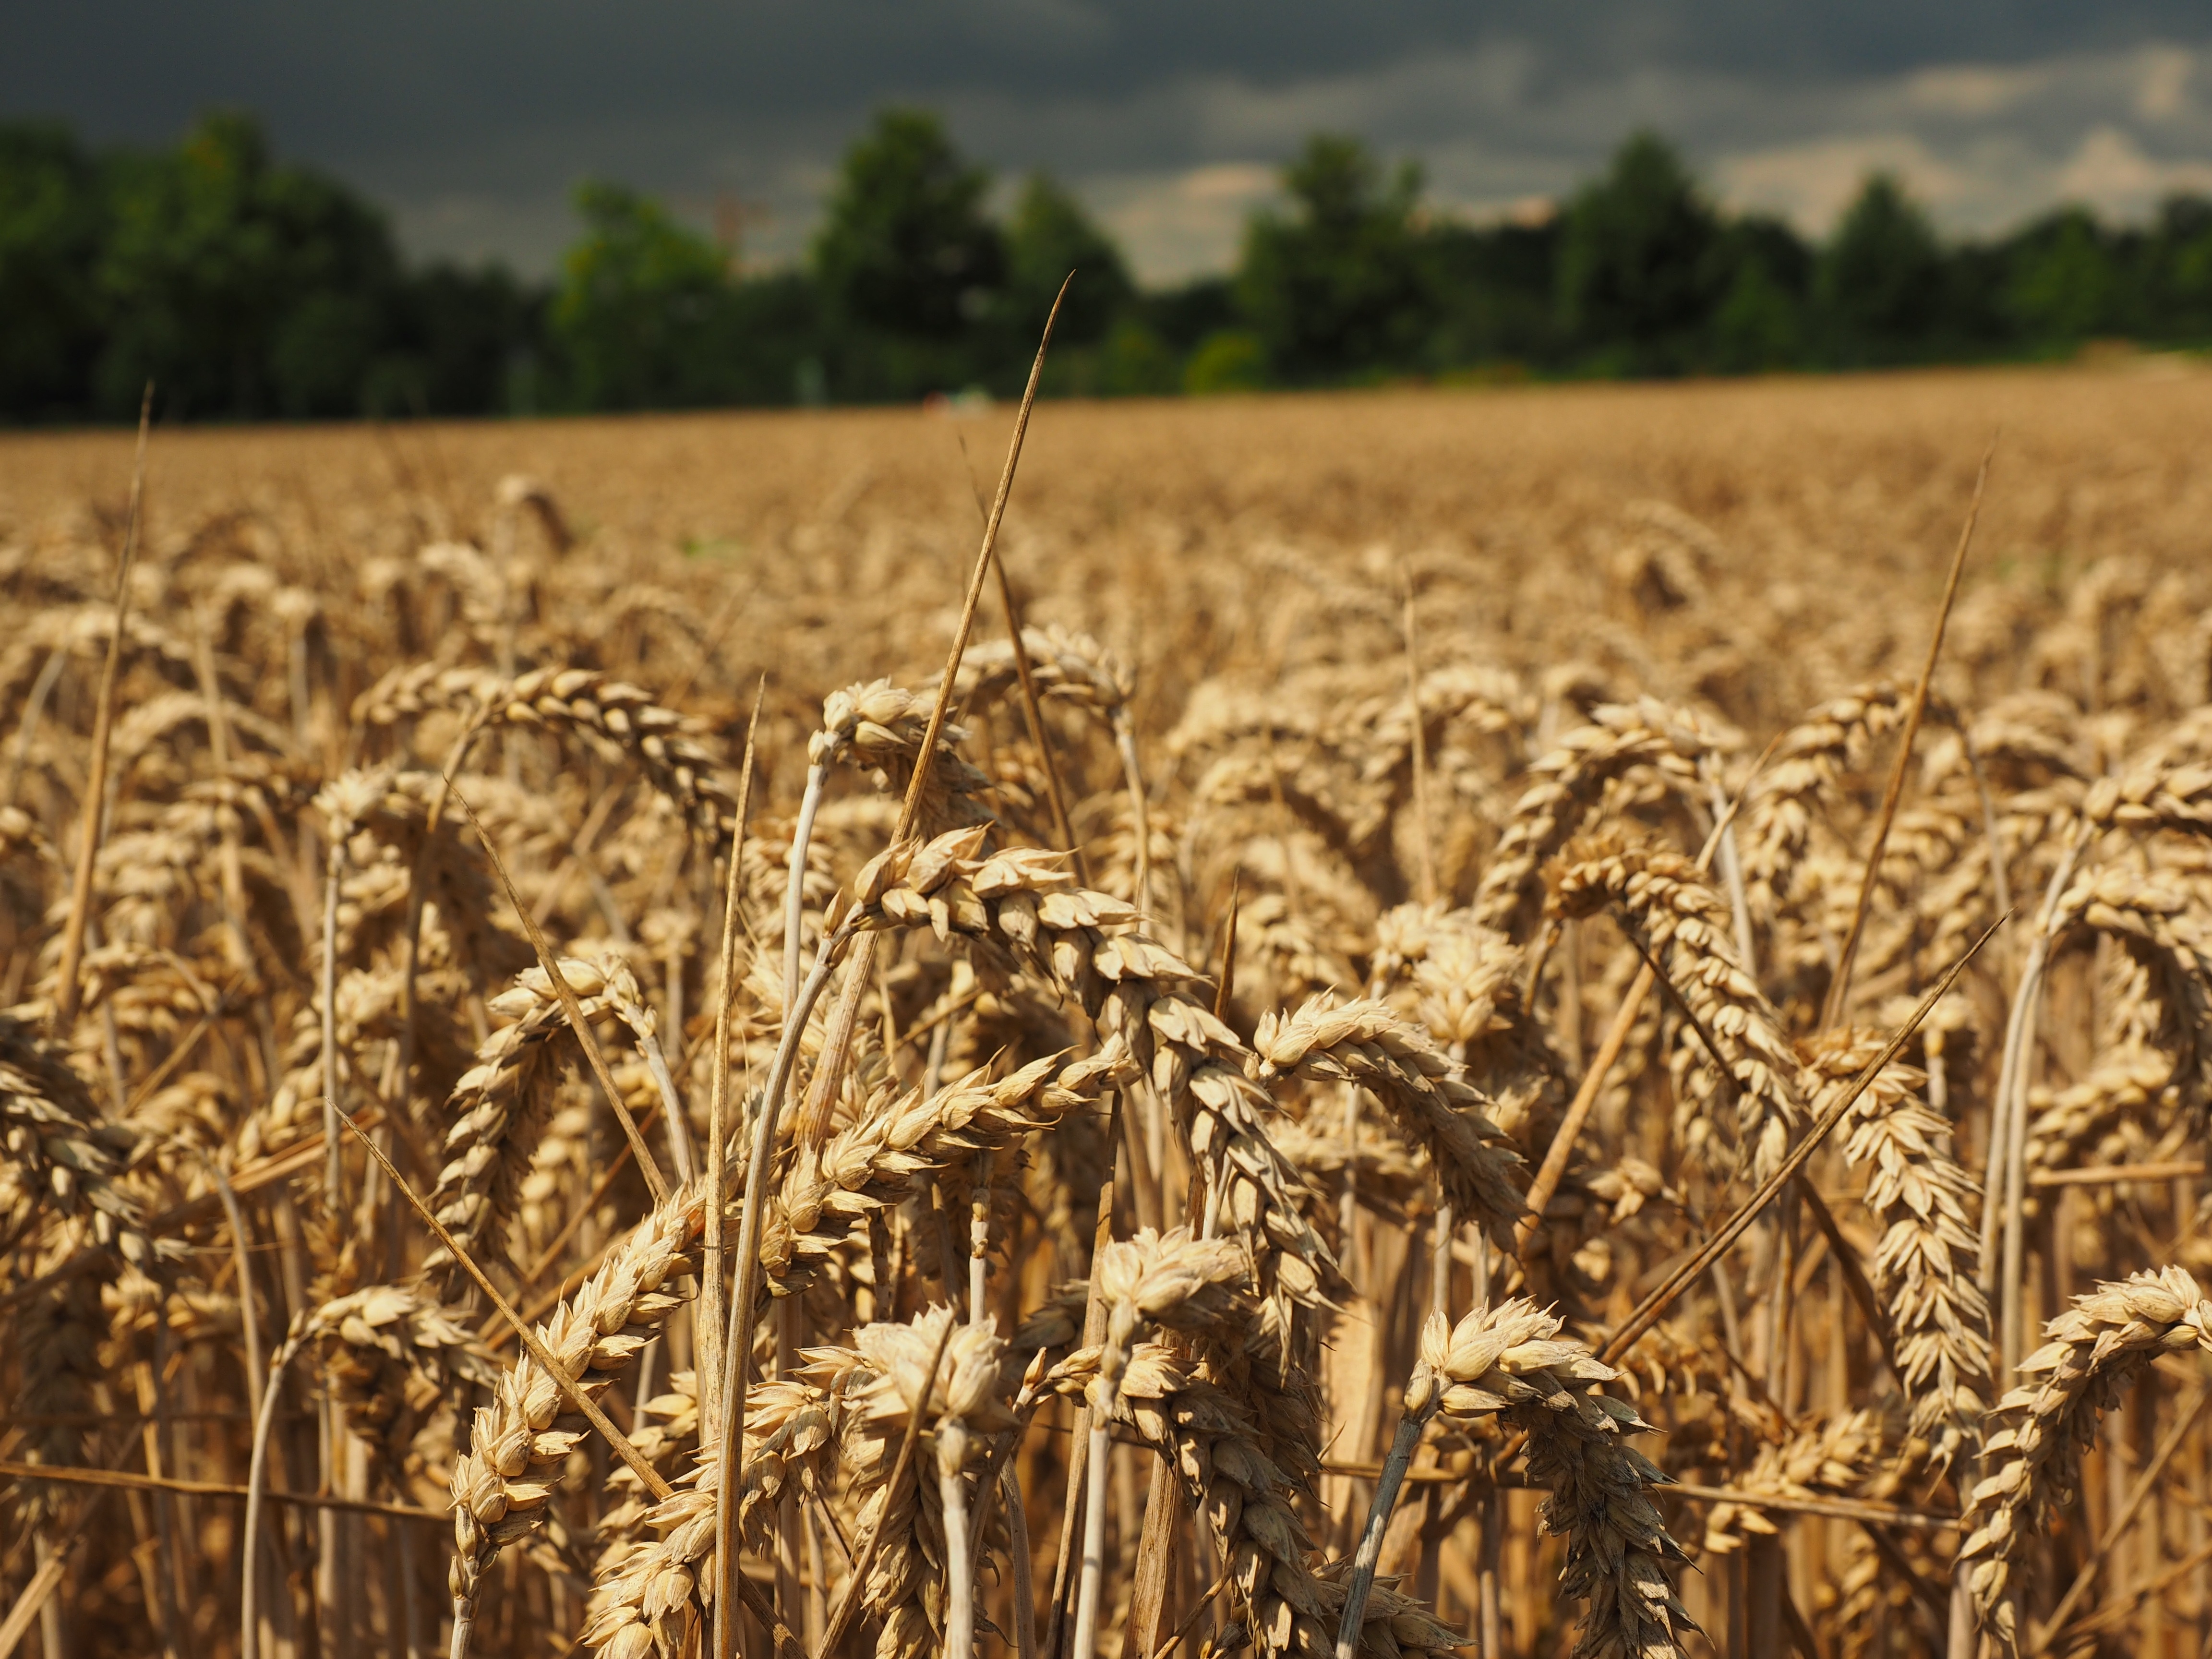
nature, grass, plant, field, wheat, grain, land, summer, ripe, rural, food, golden, harvest, crop, soil, ear, yellow, agriculture, eat, season, spike, agricultural, cultivation, wheat field, straw, cornfield, cereals, poaceae, triticum, arable, corn ear, flowering plant, halm, commodity, ear of corn, triticum aestivum, grass family, land plant, food grain